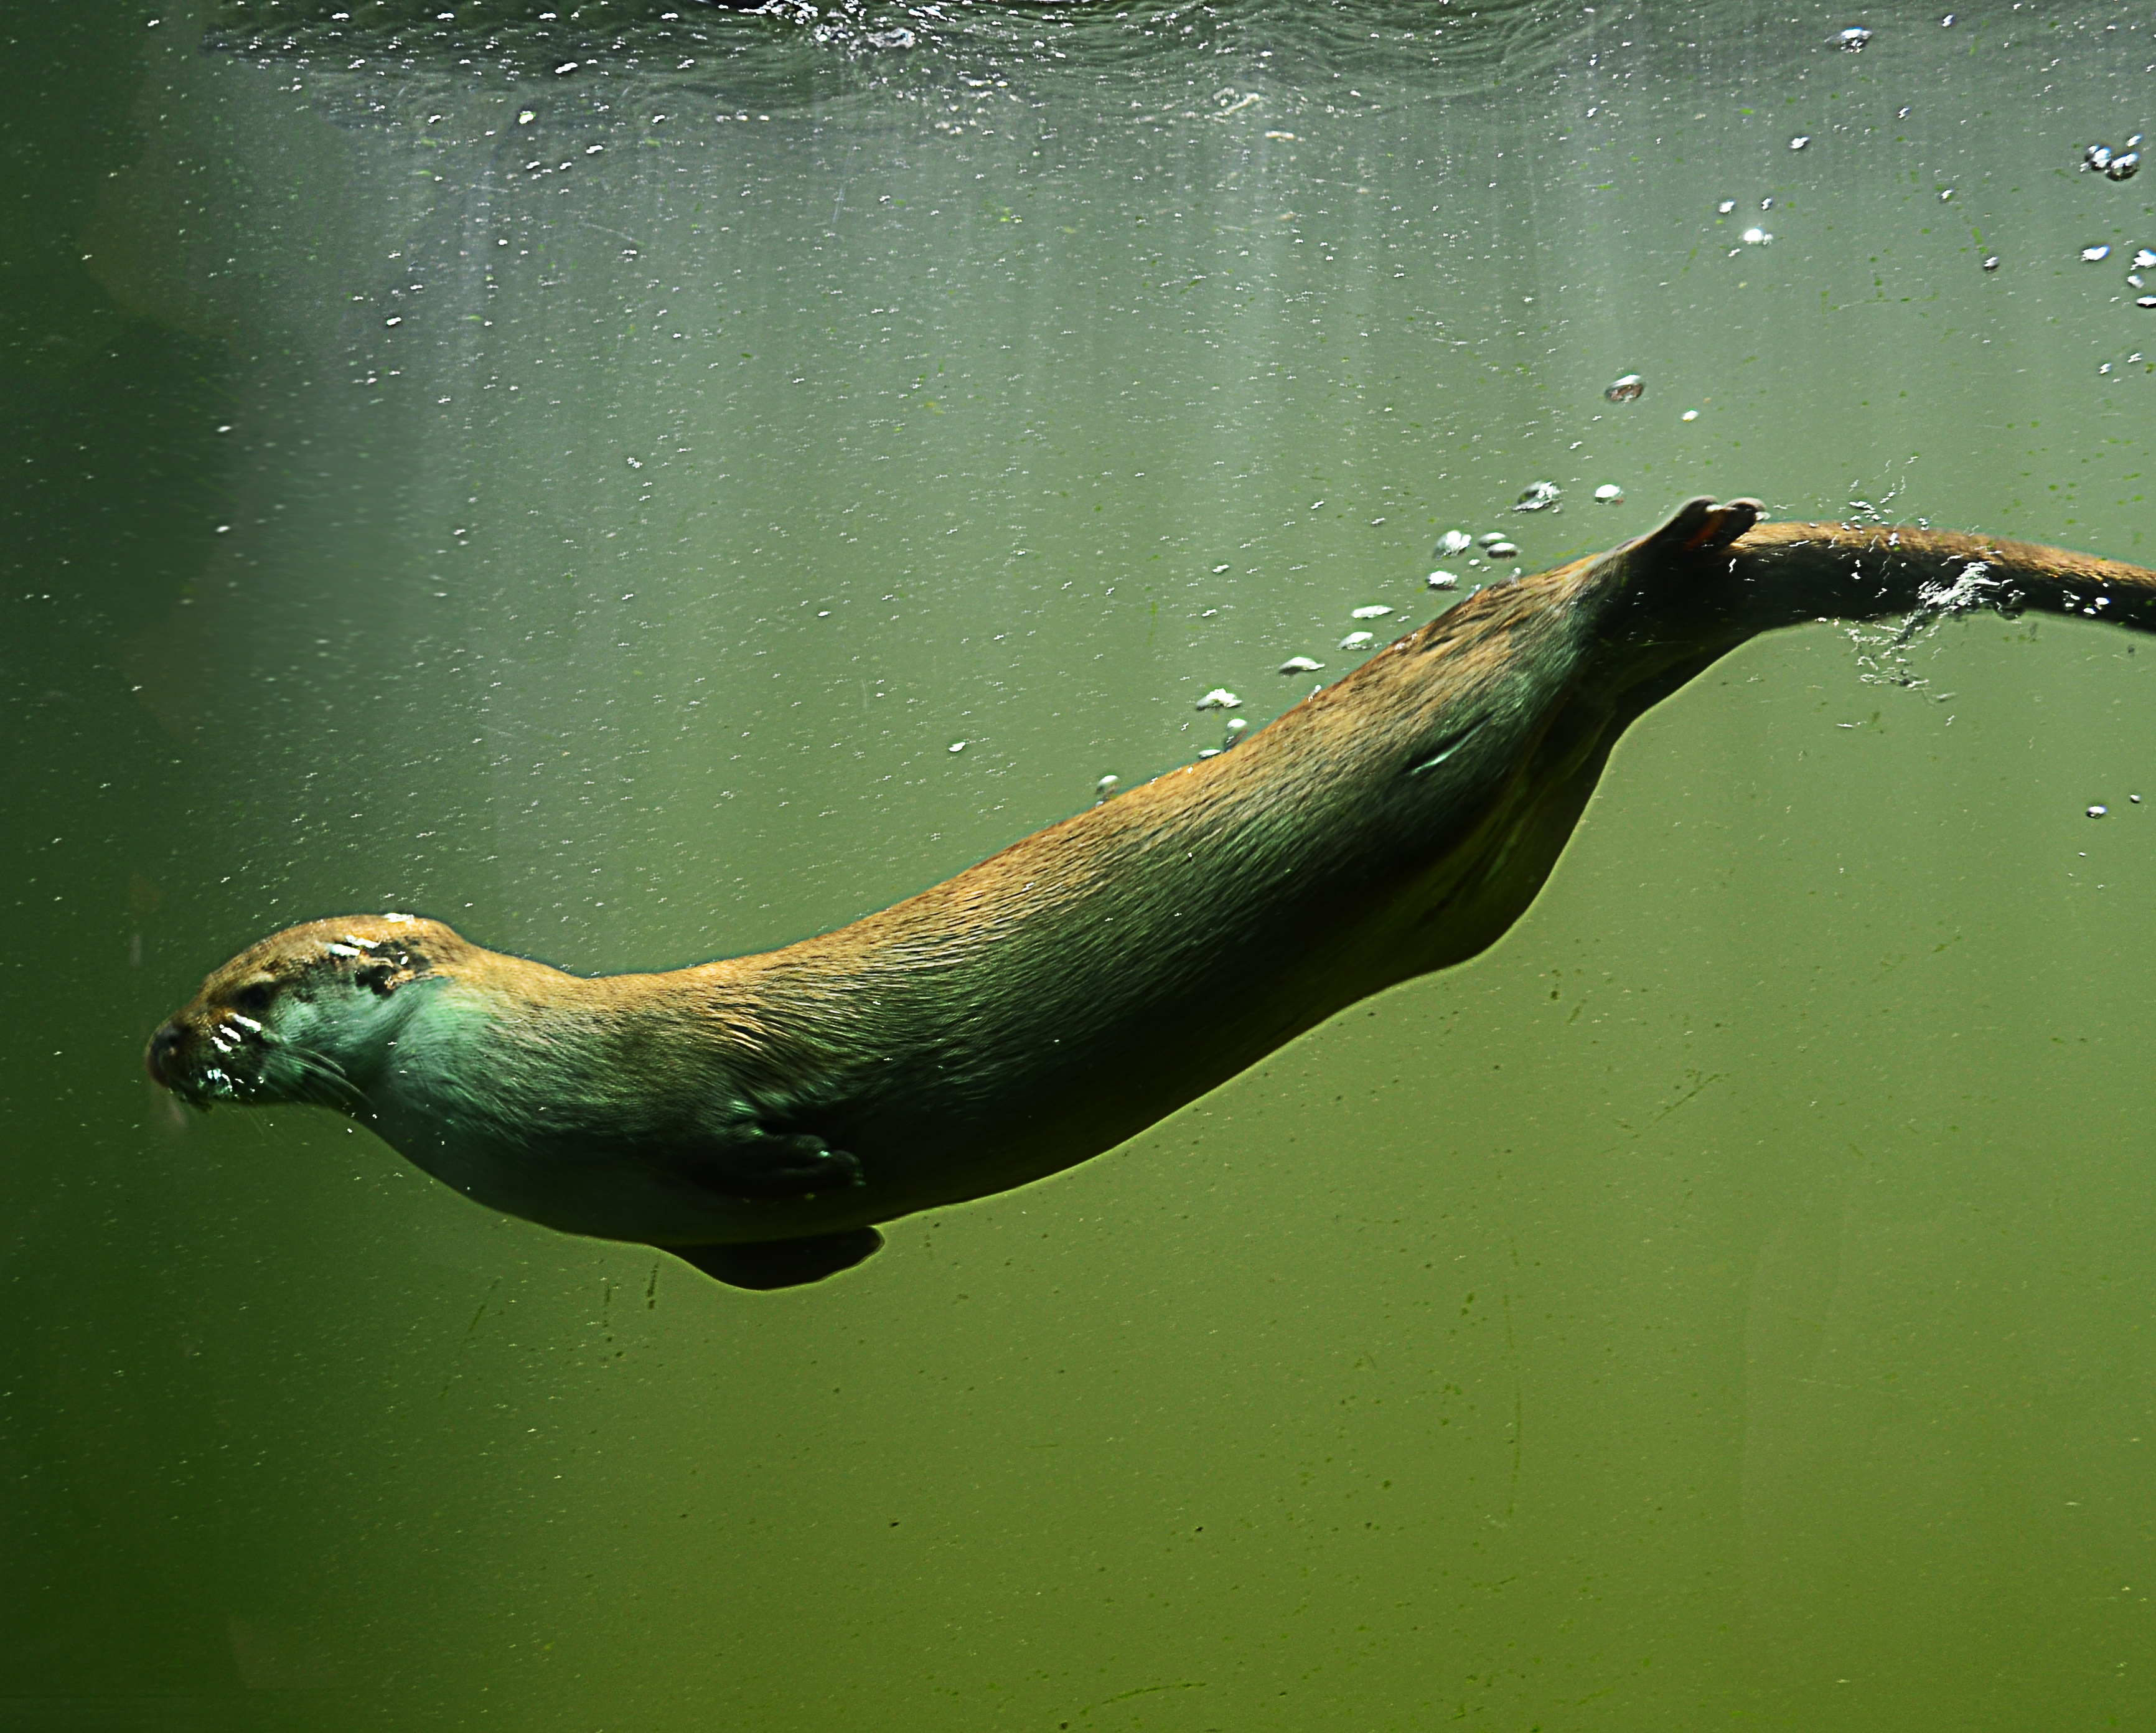
water, animal, cute, wildlife, underwater, zoo, green, biology, mammal, fauna, seals, vertebrate, otter, marine mammal, marine biology